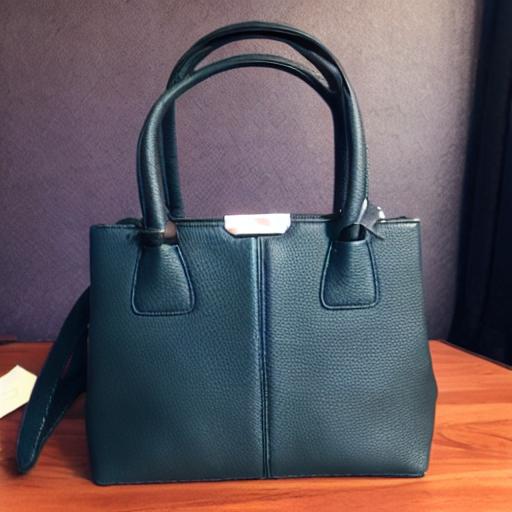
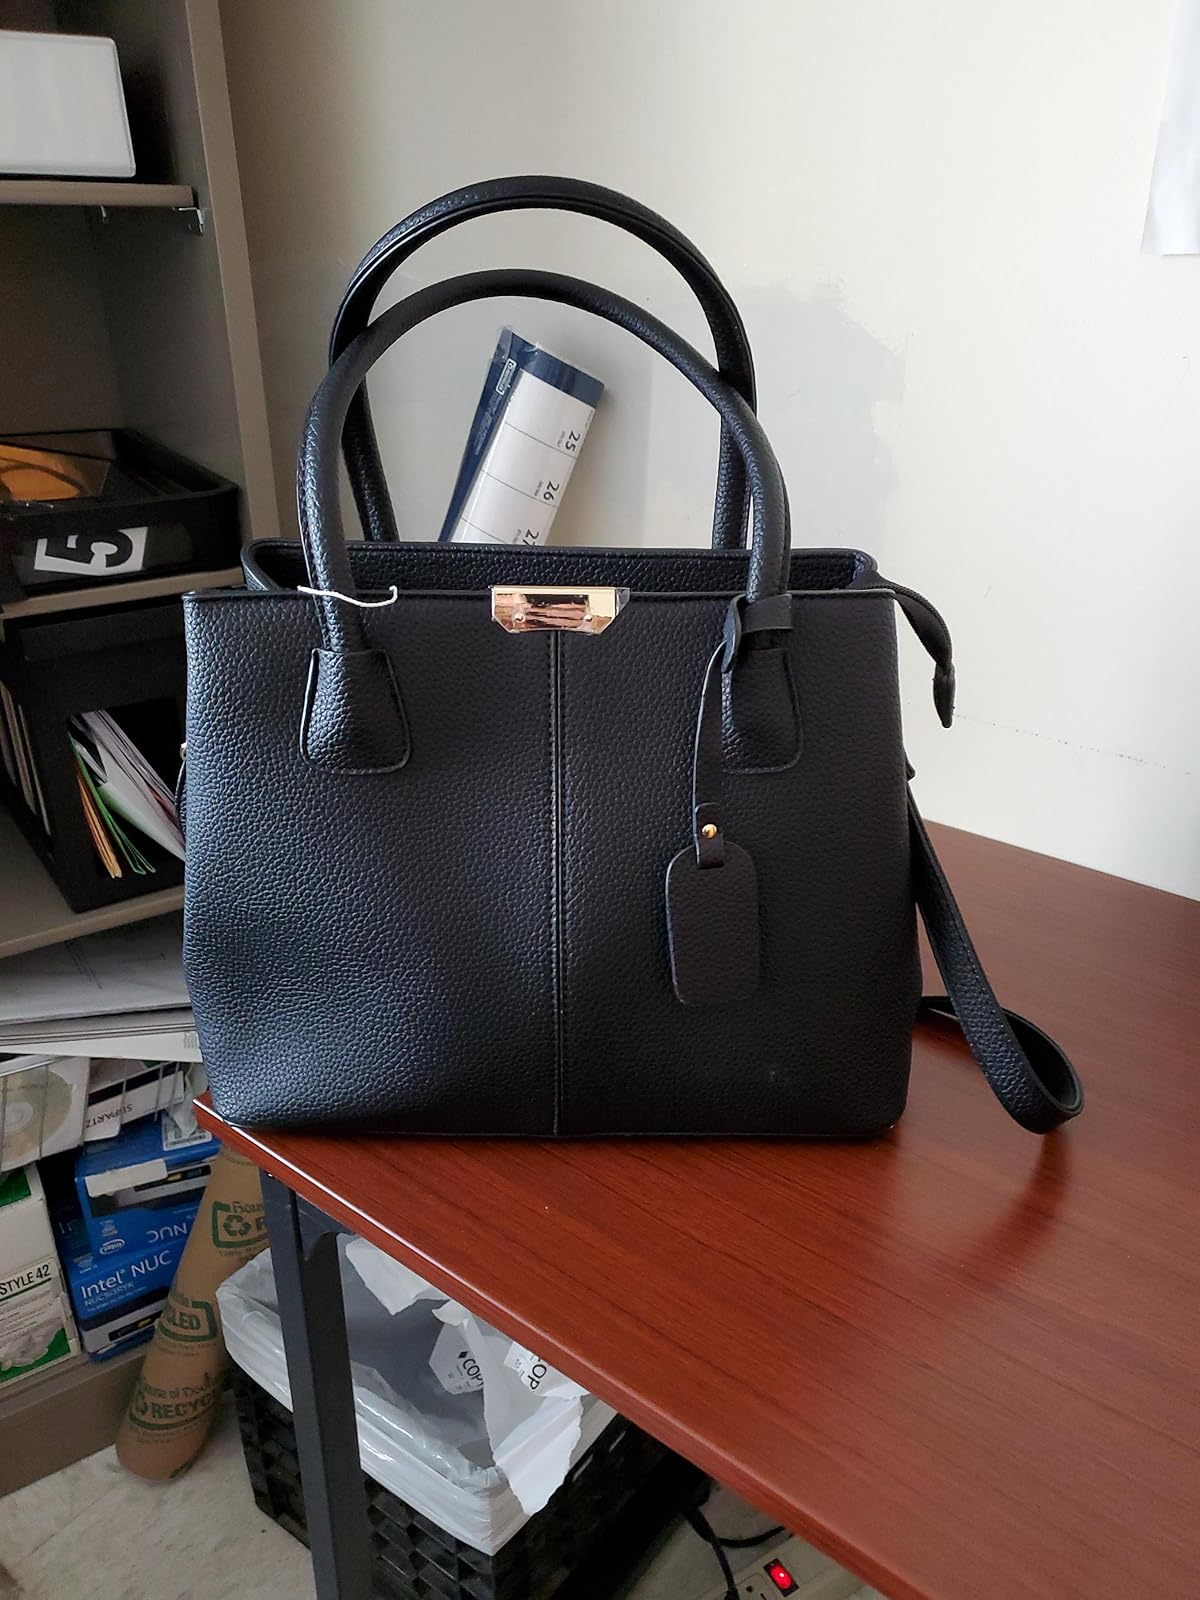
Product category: accessories_handbag
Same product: no